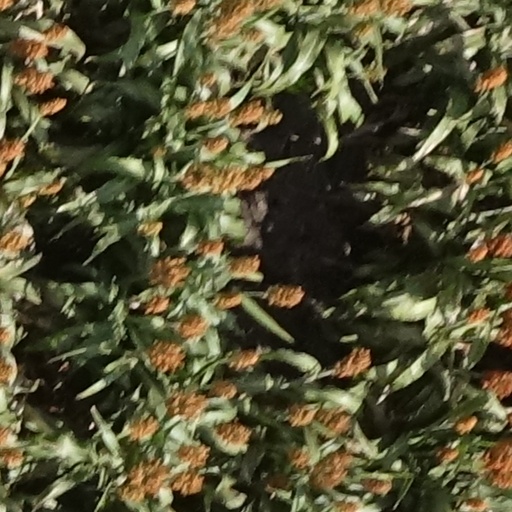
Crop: sorghum